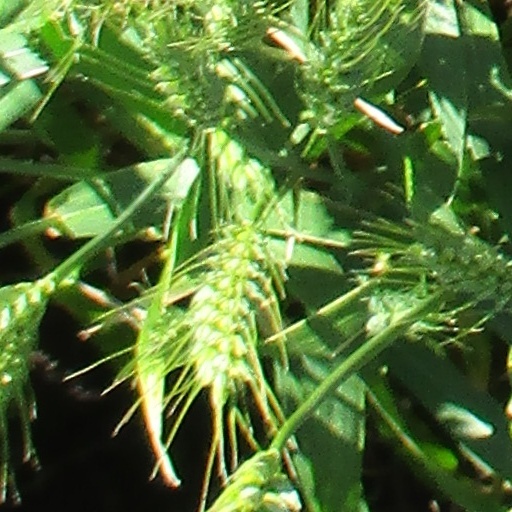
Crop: wheat